32nd anniversary of the 1989 Tiananmen Square protests and massacre

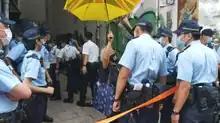
Alexandra Wong surrounded by police prior to her arrest

On 30 May 2021, a 65-year-old pro-democracy activist, Alexandra Wong, nicknamed "Grandma Wong", was arrested while marching alone on the eve of the anniversary of the 1989 Tiananmen Square massacre. She was arrested for allegedly "attempting to incite others to participate in an unauthorised assembly" and "knowingly taking part in an unauthorised assembly". She was held overnight and was released the next day without being charged; police said they reserved the right to pursue her at a later stage.